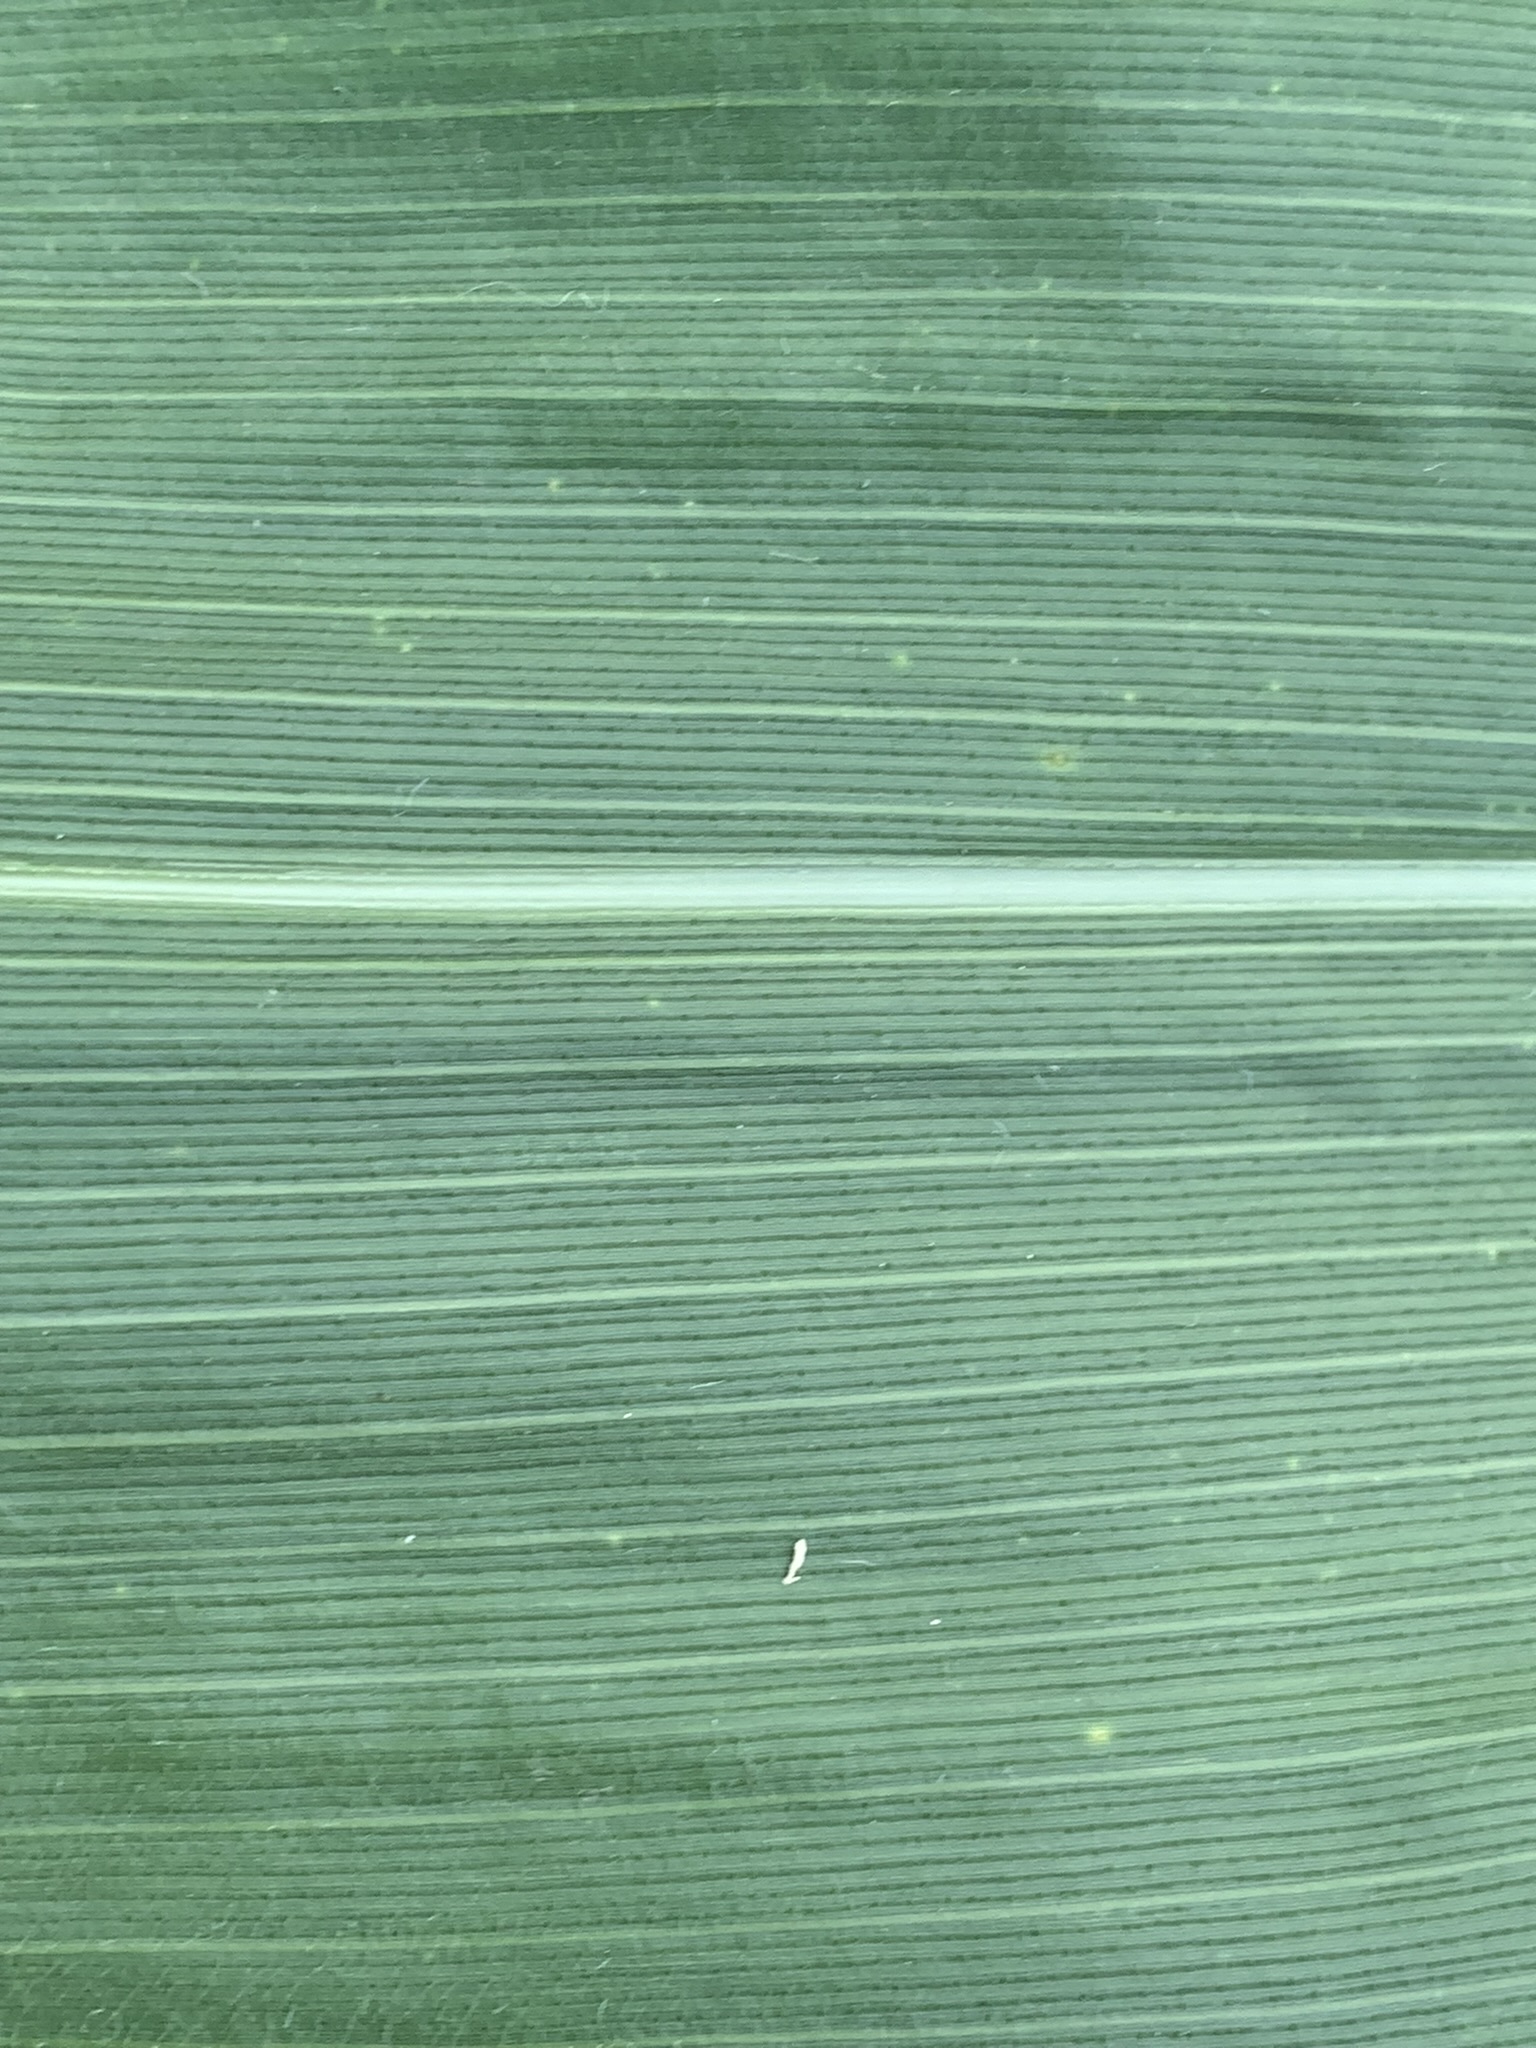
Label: Healthy